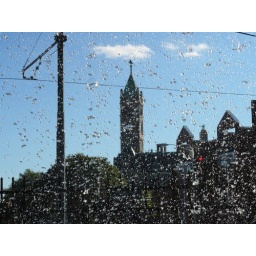
A clock tower in the distance taken behind a large billboard fountain.